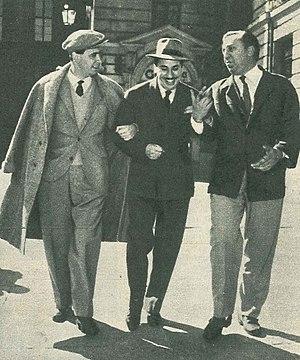
Pietro Garinei, né le 1ᵉʳ février 1919 à Trieste et mort le 9 mai 2006 à Rome, est un dramaturge, acteur et auteur-compositeur italien considéré comme « Le père de la comédie musicale italienne ».
Garinei et Giovannini est le duo composé des auteurs Pietro Garinei et Sandro Giovannini, qui ont écrit des compositions et comédies musicales pendant plus de trente ans.